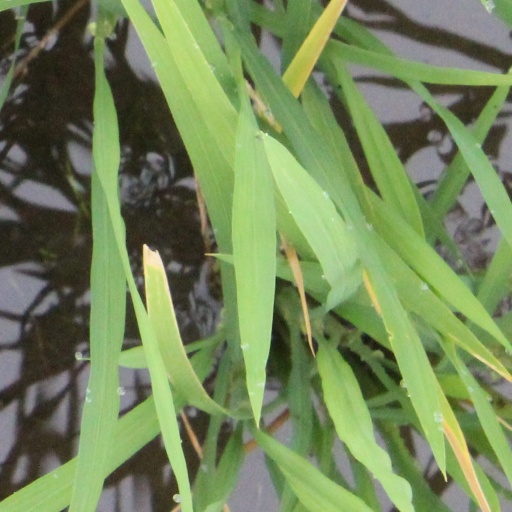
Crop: rice